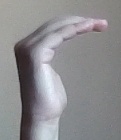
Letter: haa